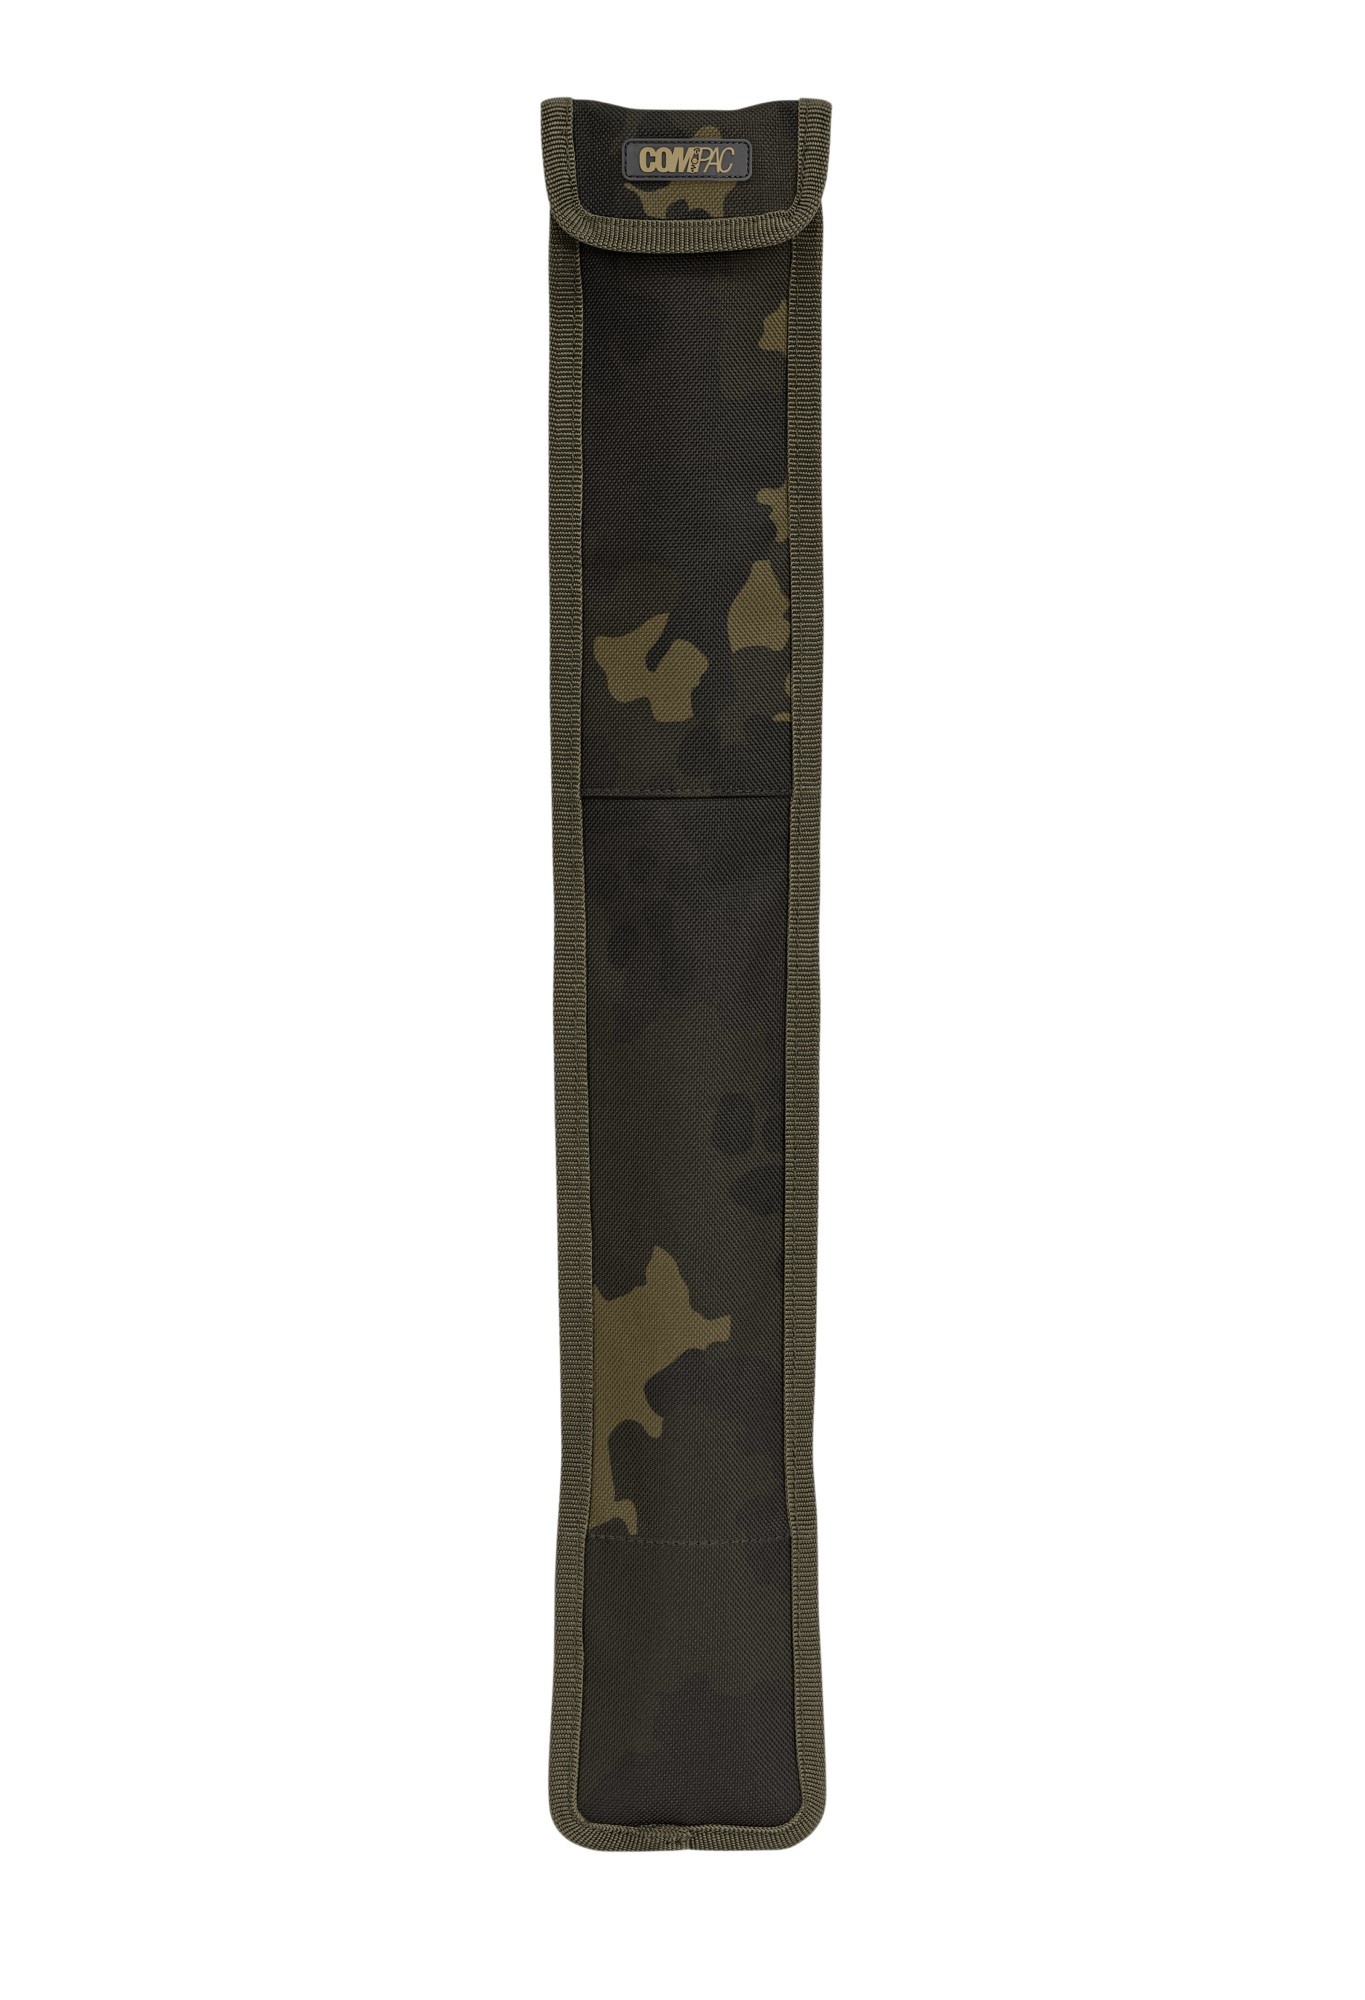
Korda Compac Distance Stick Bag Dark Kamo
The Dark Kamo Distance Stick Bag will protect your Distance Sticks from any damage, and also to make sure you don’t lose any of the separate bits which come with them. Two Distance Sticks will neatly fit into the main compartment of the bag, with a separate internal pocket for the T-bar which is used to screw them into the ground, plus an external pocket for the measuring cord. The Distance Stick Bag is made from the same high-performance, strong, lightweight, durable, water-resistant Dark Kamo fabric that is used in the rest of the luggage range, and the main compartment is secured via Velcro fastening to prevent anything from falling out during transit. Dimensions: 54cm x 9cm × 0.5cm
Brand: Korda
Category: Sporting Goods > Outdoor Recreation > Fishing > Fishing Rod Accessories > Fishing Rod Bags & Cases